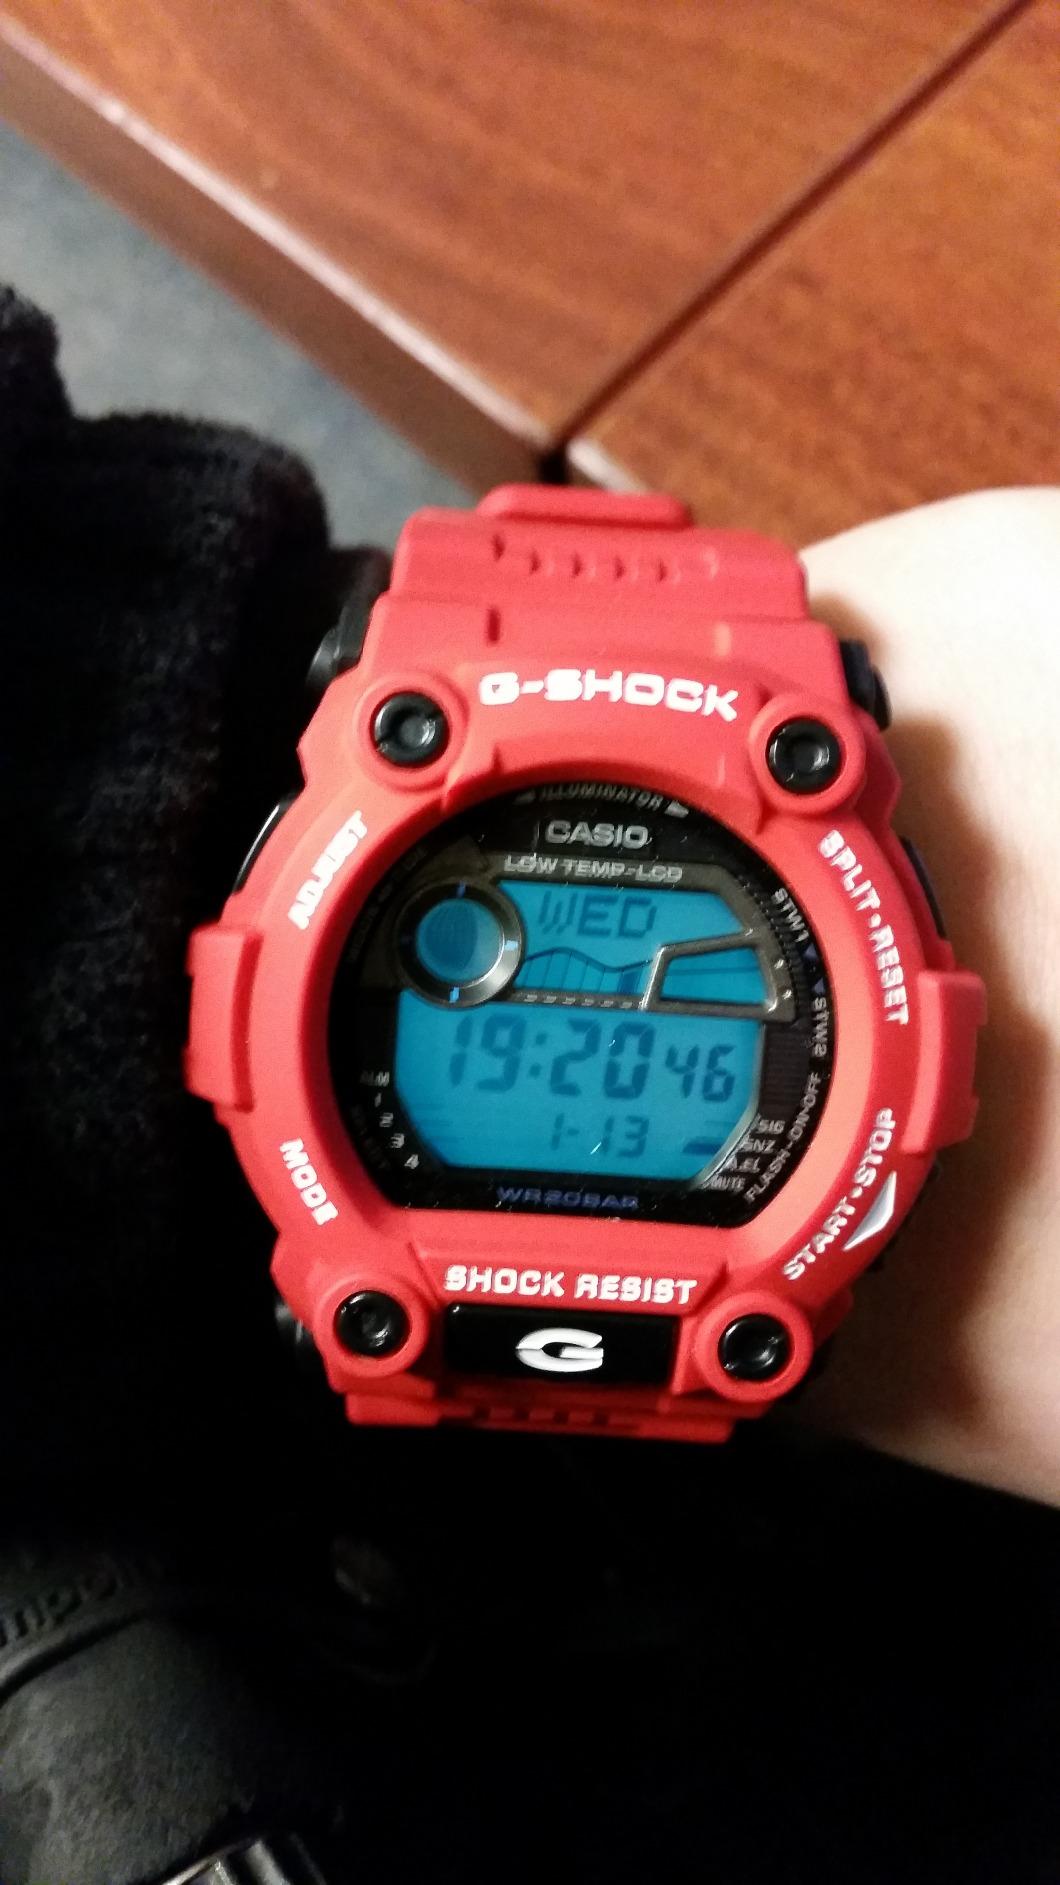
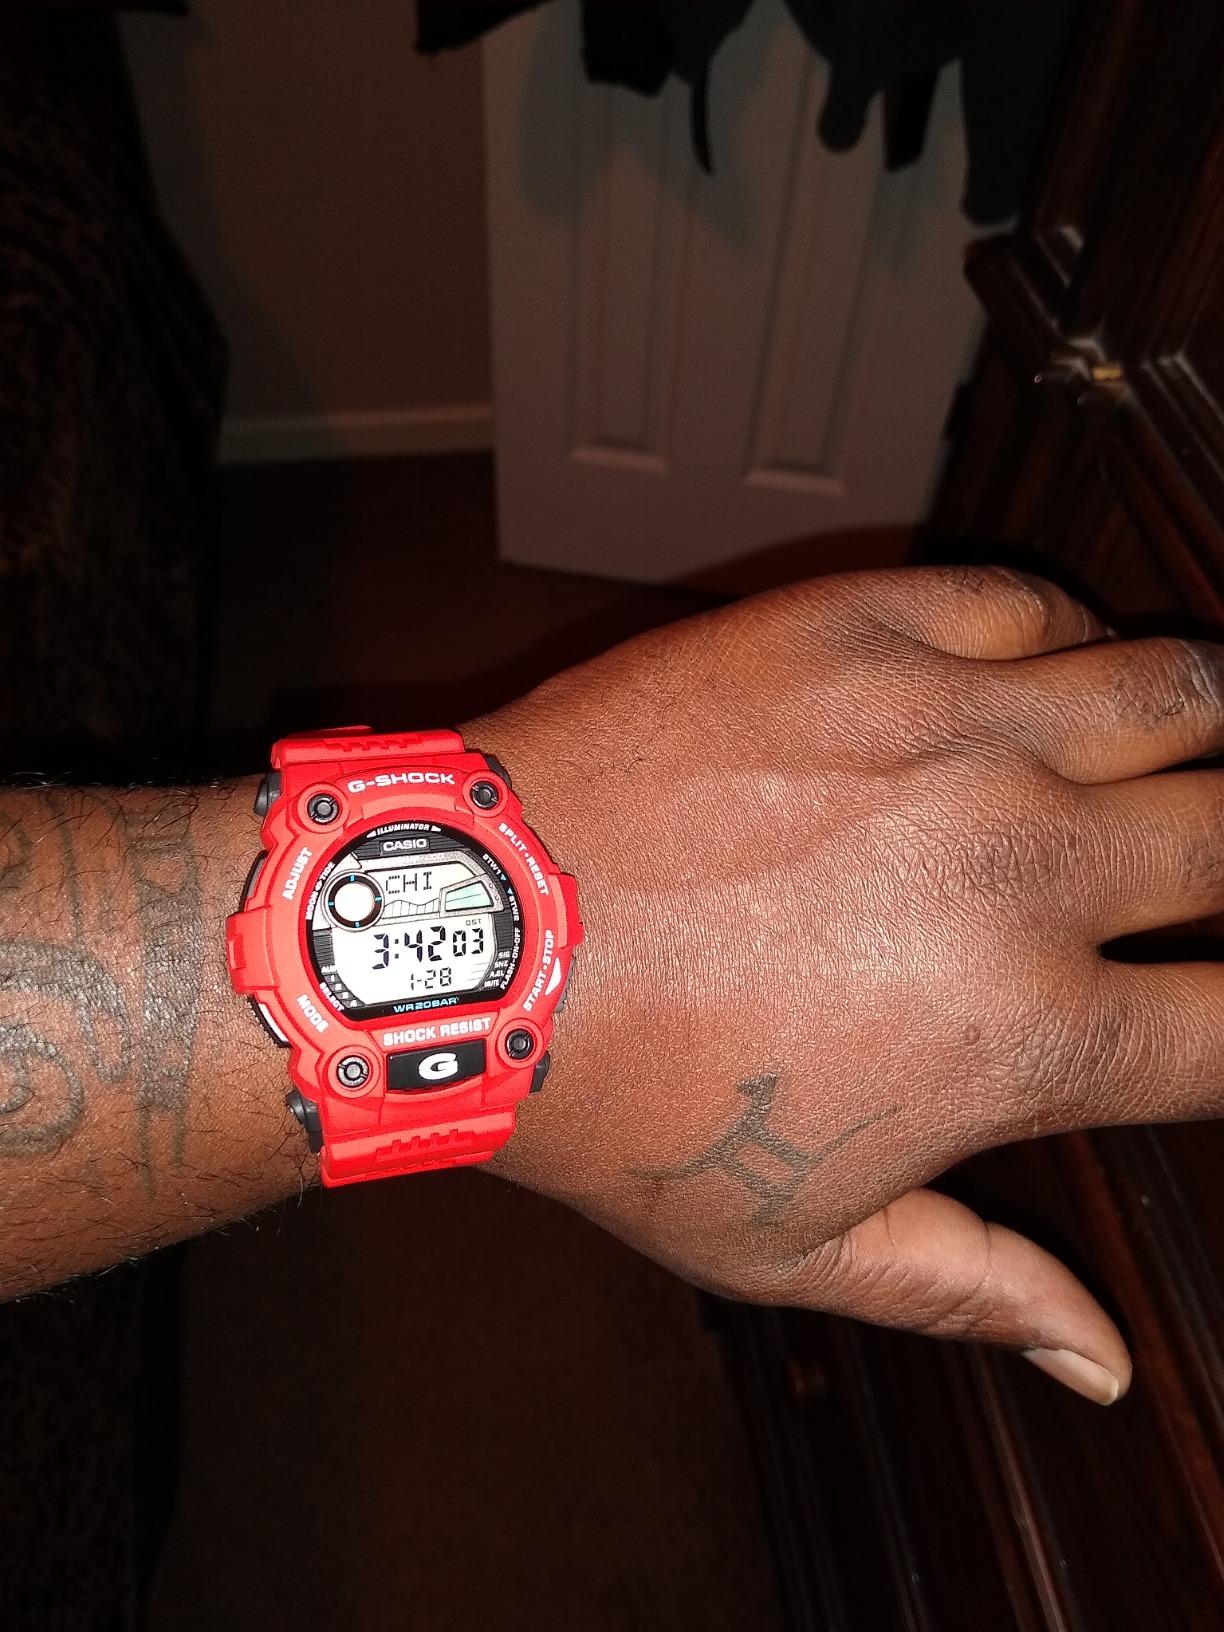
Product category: accessories_watch
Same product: yes